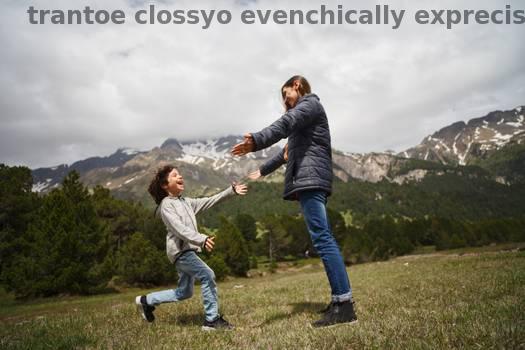
Label: Watermark